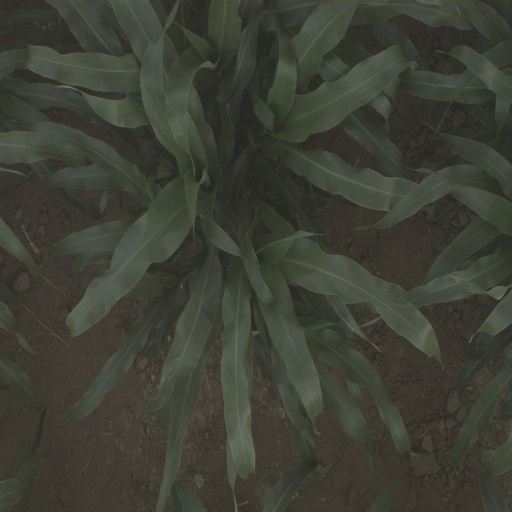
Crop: sorghum